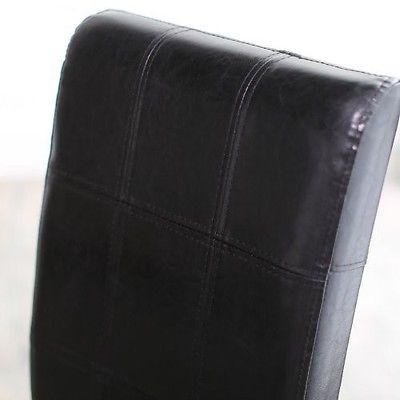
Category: chair